Answer in natural language. Which object is closer to beautiful wall painting, Doorway or black wooden dresser? Choose between the following options: black wooden dresser or Doorway
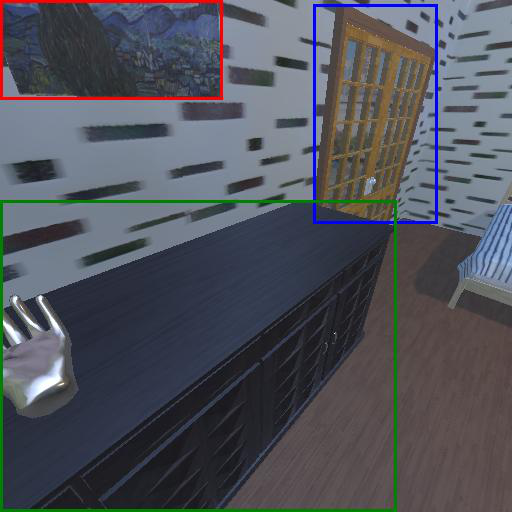
<answer>black wooden dresser</answer>